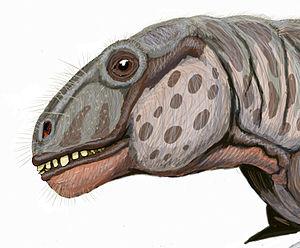
Les Anomocephaloidea forment un clade éteint de thérapsides anomodontes ayant vécu dans le sud de la Pangée au Permien moyen. Ce groupe n’est représenté que par deux espèces : Anomocephalus africanus, découvert en Afrique du Sud, et Tiarajudens eccentricus, trouvé au Brésil. Les Anomocephaloidea sont principalement caractérisés par la présence d’une batterie de dents molariformes inférieures et supérieures capables d’occlusion. L’implantation des molariformes supérieures est très caractéristique, elles sont portées par deux os du palais : le ptérygoïde et, de façon unique chez les thérapsides, par l’ectoptérygoïde. Les molariformes inférieures se trouve, elles, sur la partie postérieure de l’os dentaire de la mandibule. La dentition antérieure était composée d’incisives en forme de feuilles denticulées qui servaient à couper la végétation. Cette dernière devait ensuite être broyée par l’action des dents palatales contre les dents molariformes de la mandibule. La présence de dents molariformes capable d’occlusion, associée à la fois à une forte usure et un taux élevé de remplacement des dents, suggère que les Anomocephaloidea devaient se nourrir de plantes à haute teneur en fibres.
Anomocephalus est un genre éteint de thérapsides anomodontes ayant vécu à la fin du Permien moyen, dans ce qui est aujourd’hui l’Afrique du Sud. Son unique espèce, Anomocephalus africanus, fut nommée en 1999 par Sean Modesto, Bruce Rubidge et Johan Welman. Elle n’est connue que par un unique spécimen représenté par la moitié droite incomplète d’un crâne, associé à quelques os post-crâniens mal conservés et désarticulés. Seul le crâne a fait l’objet d’une description. Anomocephalus est caractérisé par sa denture composée de nombreuses incisives et d’une batterie de dents molariformes présentes à la fois sur le palais et l’os dentaire de la mandibule. Ces dents molariformes formaient une surface de broyage efficace suggérant un régime alimentaire végétarien basé sur des plantes à haute teneur en fibres. Les analyses cladistiques ont montré qu’Anomocephalus est étroitement apparenté au genre Tiarajudens, trouvé dans des roches de même âge au Brésil, avec lequel il partage la présence d’une batterie dentaire capable d’occlusion.